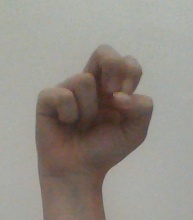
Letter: gaaf